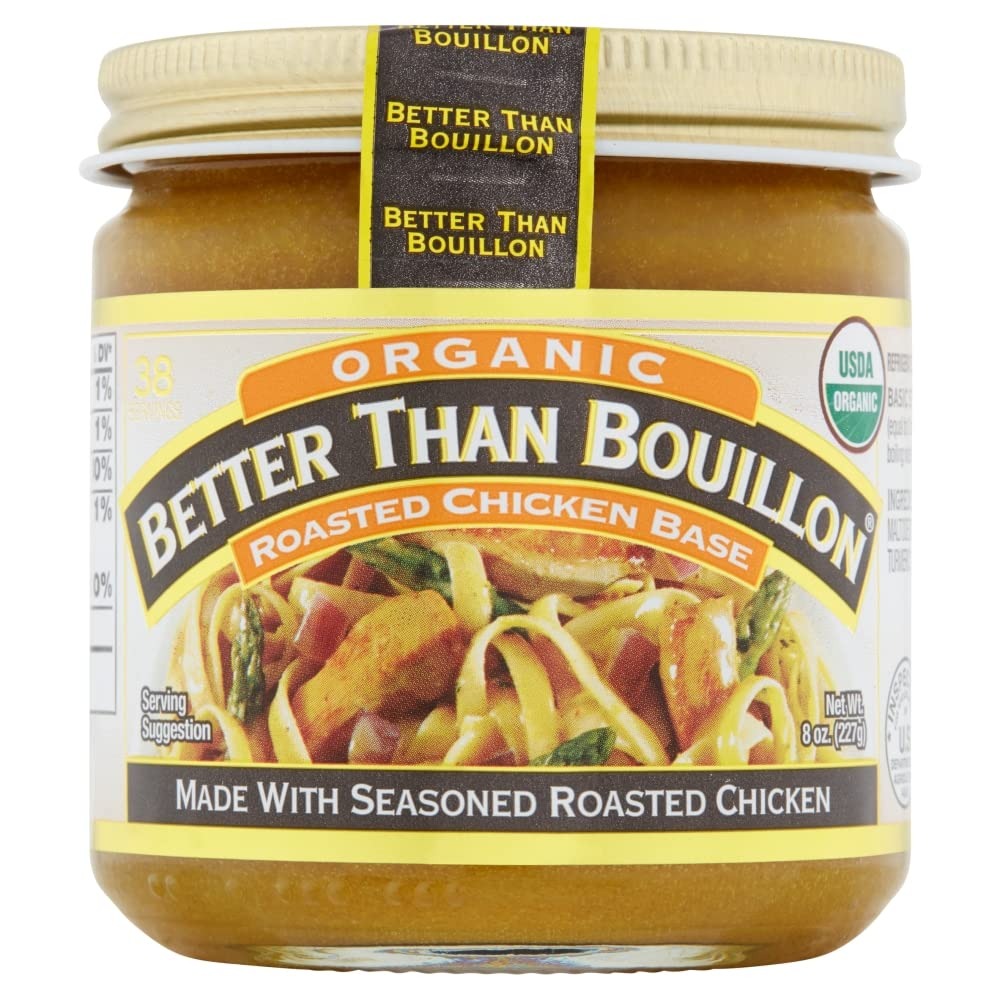
Item Name: Better Than Bouillon Organic Roasted Chicken Base, Made with Seasoned Roasted Chicken, USDA Organic, Contains 38 Servings Per Jar 8 Ounce (Pack of 1)
Bullet Point 1: Better Than Bouillon Chicken Base 8 Oz
Bullet Point 2: grocery
Bullet Point 3: Natural Grocery
Bullet Point 4: Food
Bullet Point 5: Soups & Broth
Value: 8.0
Unit: Ounce

Price: 5.985